Black Library

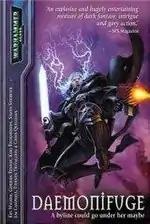
"Daemonifuge: Heretic Saint"

"Daemonifuge", originally published in "Warhammer Monthly", is a series of Trade Paperbacks about the life of Ephrael Stern, a member of the Adepta Sororitas, and is collected as "Daemonifuge: Heretic Saint". The two books of the series are "Daemonifuge", by Kev Walker and Jim Campbell, and "Daemonifuge: The Lord of Damnation", by Kev Walker, Gordon Rennie, and Karl Richardson.